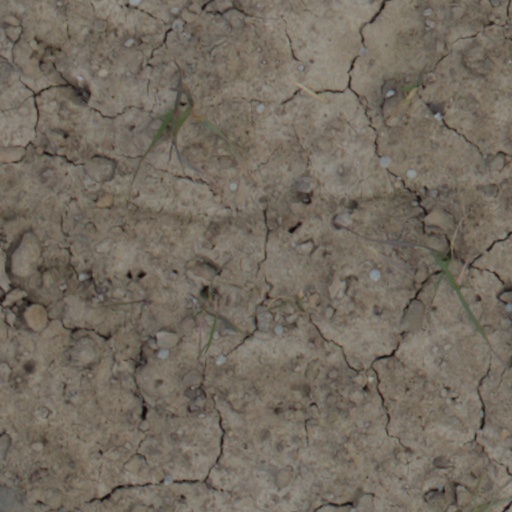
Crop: wheat